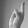
ASL letter: R